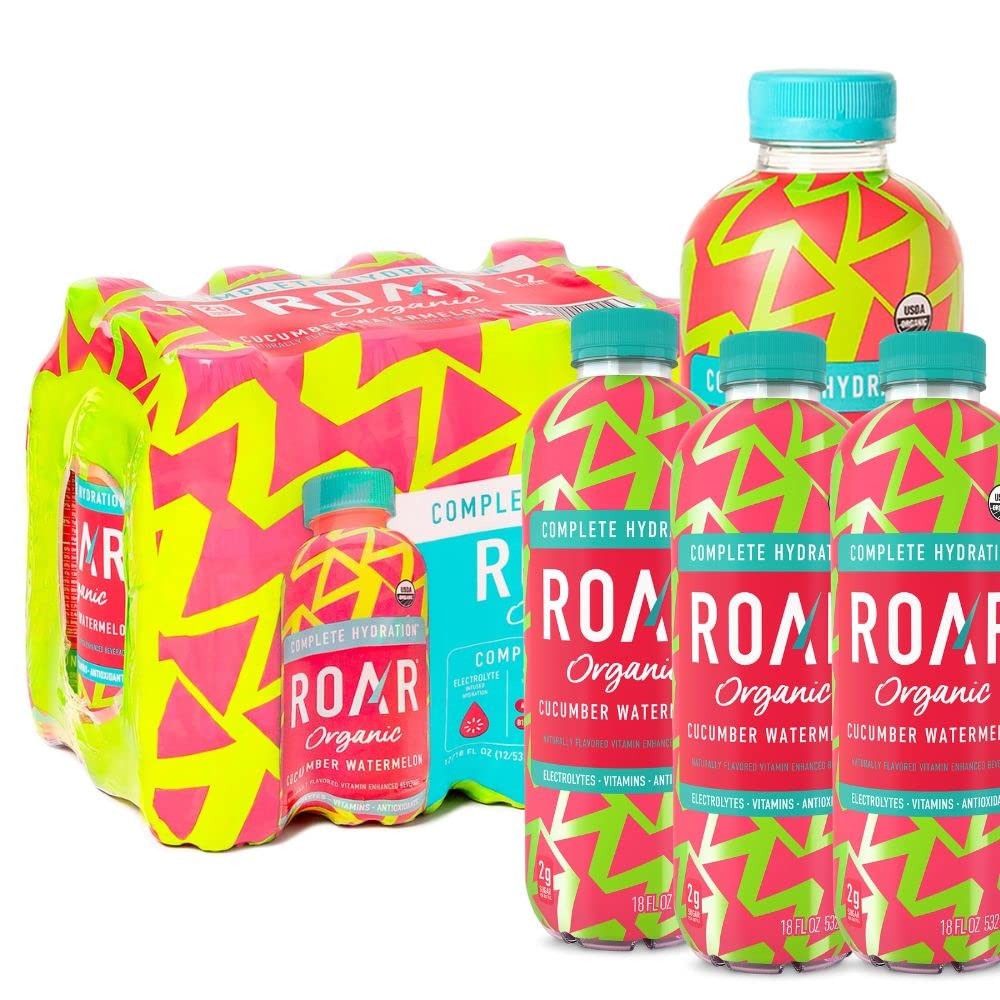
Item Name: Roar Organic Electrolyte Infusions - USDA Organic - Cucumber Watermelon - with Antioxidants, B Vitamins, Low-Calorie, Low-Sugar, Low-Carb, Coconut Water Infused Beverage 18 Fl Oz (Pack of 16)
Product Description: ROAR Organic is a vibrant, coconut water-infused electrolyte beverage packed with antioxidants and B-vitamins. Offered in a range of five low-calorie, low-sugar fruit flavors: Watermelon Cucumber, Mango Clementine, Georgia Peach, Strawberry Lemonade, and Blueberry Acaí. DRINK OUT LOUD!
Value: 288.0
Unit: Fl Oz

Price: 44.99